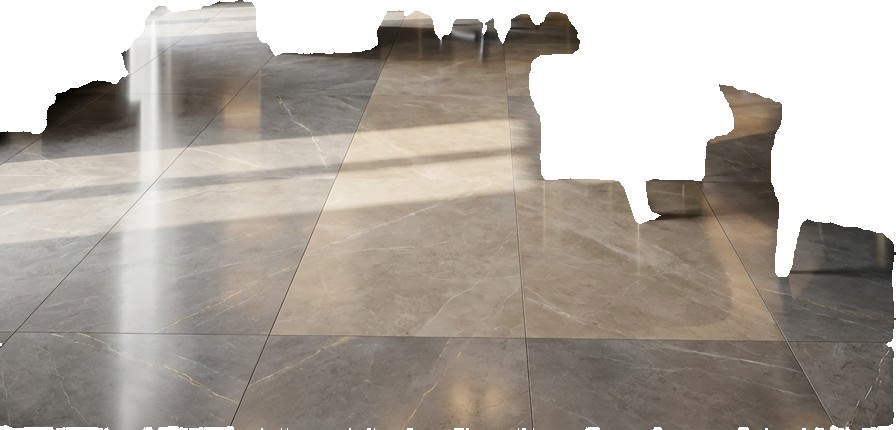
Surface category: floors